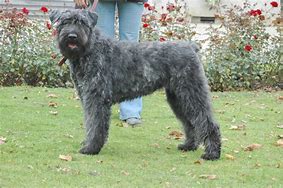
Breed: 233-n000072-Bouvier_des_Flandres